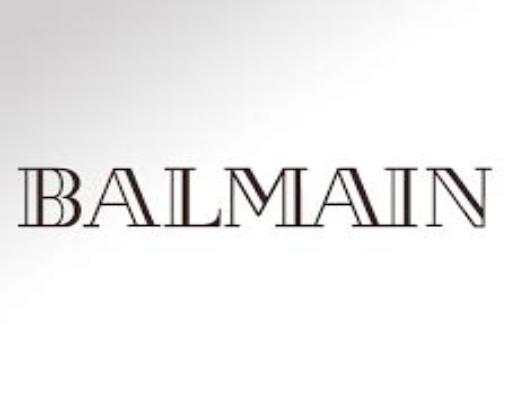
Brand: Balmain
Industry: Clothes